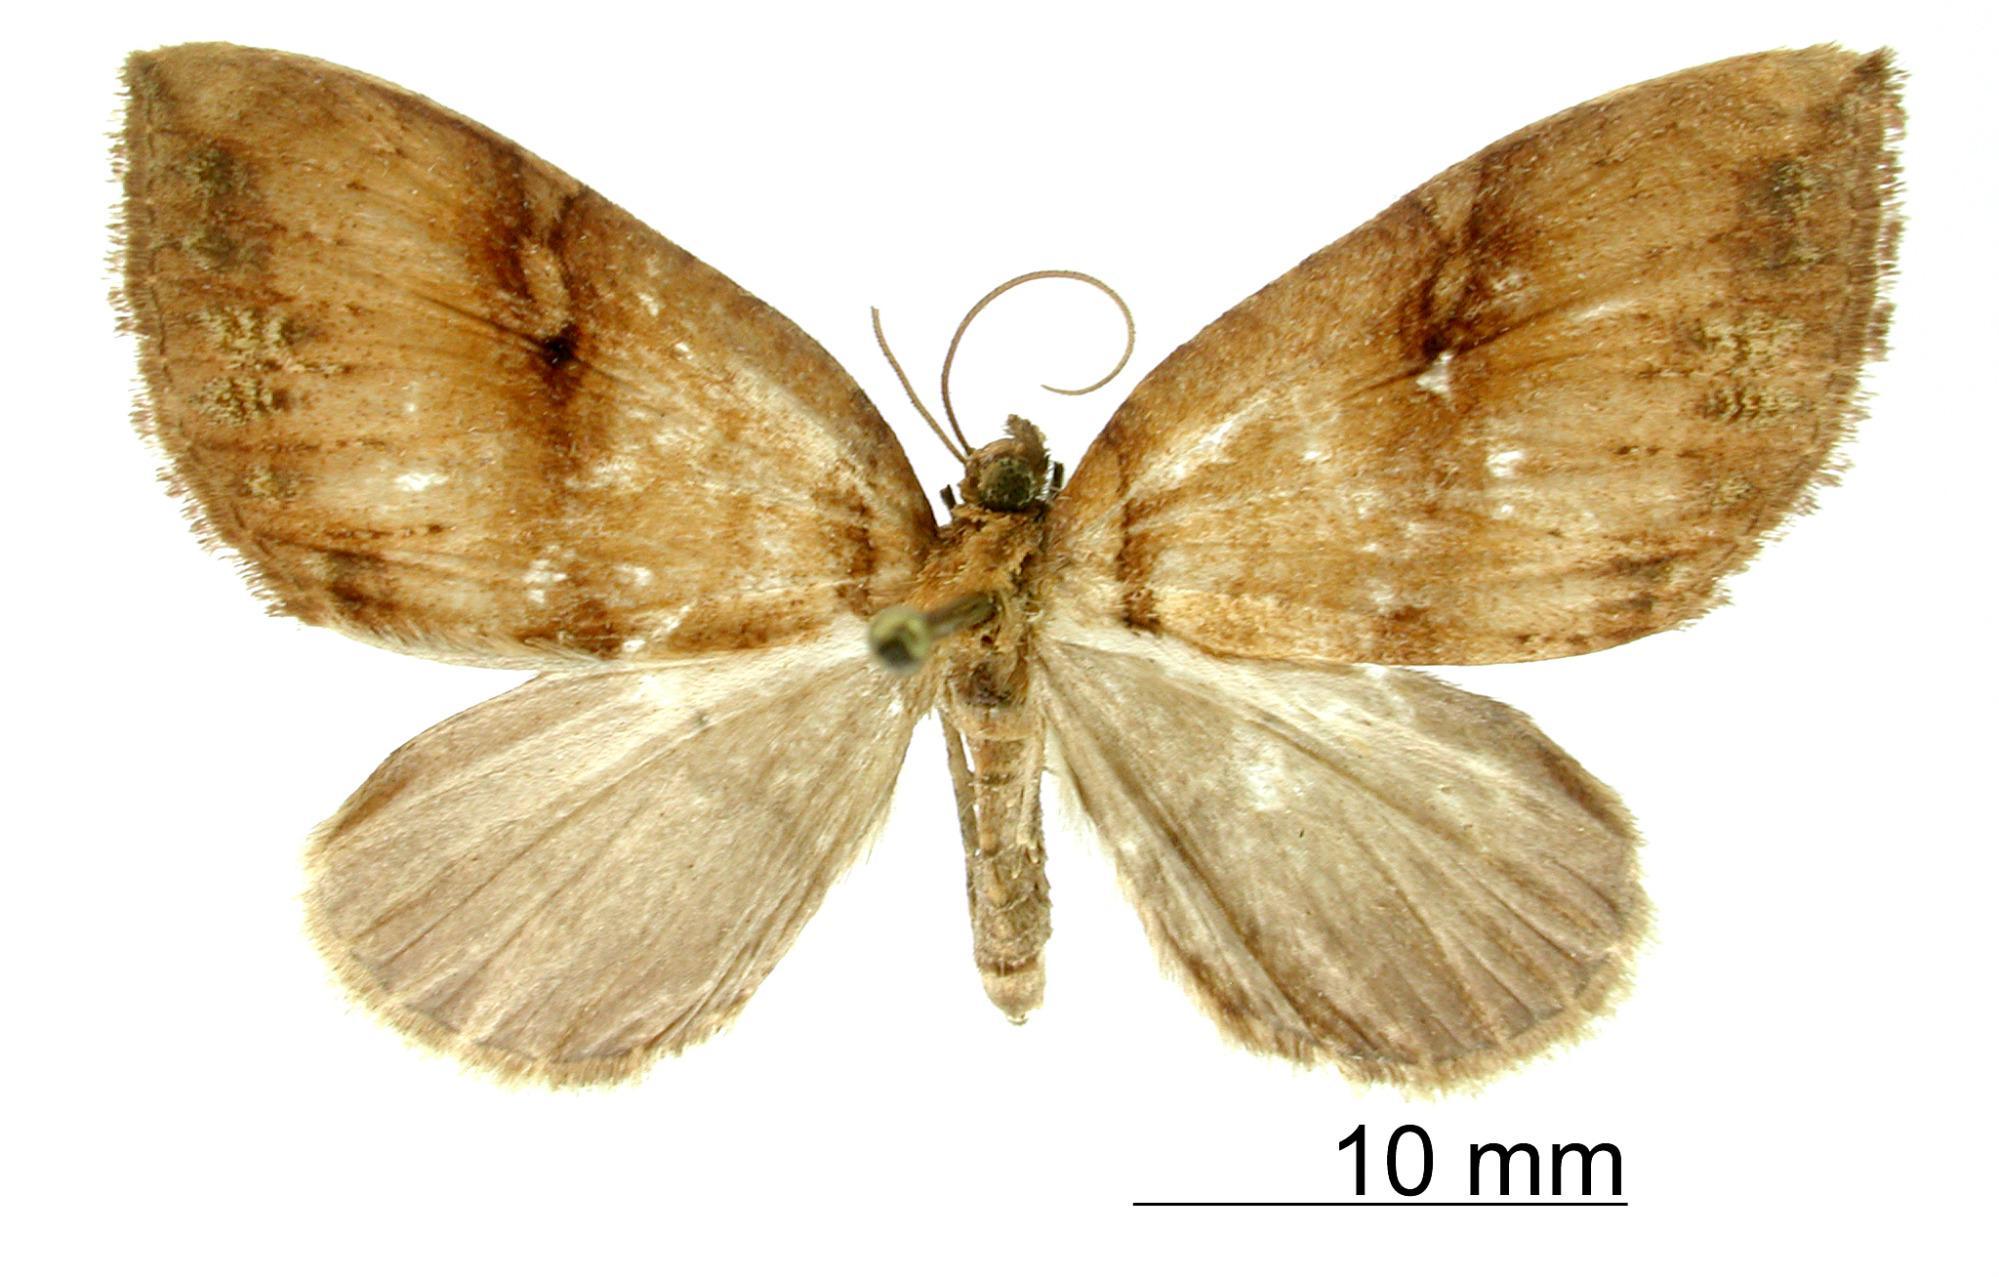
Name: Orthoprora cervinipennis
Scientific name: Orthoprora cervinipennis Dognin, 1913
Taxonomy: Animalia, Arthropoda, Insecta, Lepidoptera, Geometridae, Larentiinae
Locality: Monte Socorro, Colombia